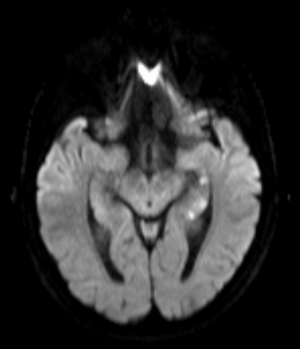
L'ictus amnésique ou amnésie globale transitoire est un syndrome neurologique qui se caractérise essentiellement par un oubli à mesure d'installation soudaine. Ce trouble est réversible en quelques heures et considéré comme bénin. Sa physiopathologie n'est pas élucidée à l'heure actuelle même s'il résulte probablement d'un dysfonctionnement hippocampique aigu dont le mécanisme à ce jour est débattu.